Giant Mountains

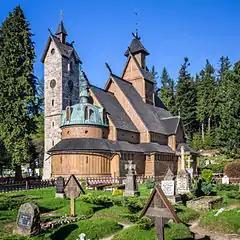
Vang stave church in Karpacz, Poland

The Giant Mountains form one of the most traditional tourist areas in Central Europe. As early as the 18th and 19th centuries, ascents of the Sněžka were common, for instance by Theodor Körner and Johann Wolfgang Goethe. Artists like Caspar David Friedrich and Carl Gustav Carus hiked through the mountains to find inspiration. Future President of the United States John Quincy Adams visited the Giant Mountains in 1800. At the end of the 19th century two mountain clubs were founded, the German "Riesengebirgsverein" (Giant Mountains Club) on the Silesian side and the Austrian "Riesengebirgsverein" on the Bohemian side. The touristic development of the Krkonoše was one of their goals, and this primarily meant the construction of hiking trails. In the following years they created a network of , with on the Silesian (main) and Bohemian ridge alone.